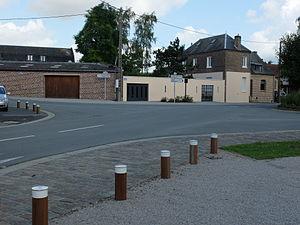
Carrefour visible depuis la mairie d'Eswars.
Eswars est une commune française, située dans le département du Nord en région Hauts-de-France.